Culture of the Southern United States

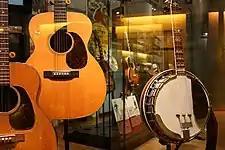
Country music originated in the Southern United States, and the country music industry is based in Nashville, Tennessee.

The musical heritage of the South was developed by both whites and blacks, both influencing each other directly and indirectly.